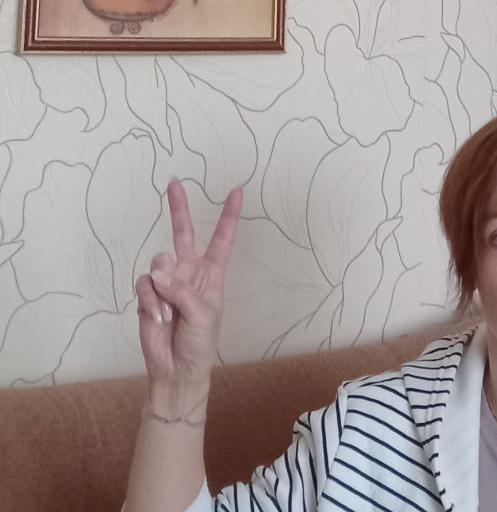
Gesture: peace